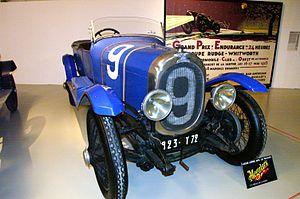
Les 24 Heures du Mans 1923 sont la 1ʳᵉ édition des 24 Heures du Mans et se déroule les 26 et 27 mai 1923 sur le circuit de la Sarthe.
André Lagache, né le 21 janvier 1885 à Pantin et mort le 2 octobre 1938 à Satory était un ingénieur et un pilote de course automobile français. Il décéda accidentellement à 53 ans alors qu'il habitait à Paris, en essayant un tracteur de sa firme devant les chefs de l'armée à Satory, écrasé par une roue arrière de sa machine qui venait de se renverser.
Chenard et Walcker est une marque d'automobiles française créée par Ernest Chenard et Henry Walcker en 1899. Quatrième constructeur français en volume vers 1922 sous la direction de l'ingénieur Lucien Chenard, il est le premier vainqueur de la première édition des 24 Heures du Mans en 1923 et collectionne les victoires en compétition automobile. Son succès commercial est assuré par ses luxueuses automobiles de sport et de tourisme. Outre sa gamme automobile, des camions sont produits à partir de 1931.
L'histoire de l'automobile rend compte de la naissance et de l'évolution de l'automobile, invention technologique majeure qui a considérablement modifié les sociétés de nombreux pays au cours du XXᵉ siècle. Elle prend naissance au XIXᵉ siècle durant la Révolution industrielle, lorsque la technique fait la part belle à la machine à vapeur comme source d'énergie, pour ensuite s'orienter massivement vers le pétrole et le moteur à explosion, avec comme concurrent longtemps délaissé le moteur électrique.
René Léonard est un pilote de course automobile français et patron des essayeurs de l'ancienne firme automobile française Chenard et Walcker.